Brompton Bicycle

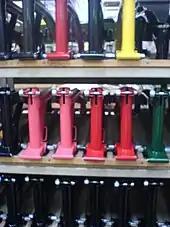
Brompton frame parts at the factory in Kew

In 1976 Andrew Ritchie founded the company, named after the Brompton Oratory, a landmark visible from his bedroom workshop where the first prototypes were built. At the time he was working as a gardener. Ritchie obtained backing from friends and sought to license the design, but after five years began manufacturing the bicycle design himself. Production ground to a halt in 1982 after which Ritchie continued to explore possibilities for continued manufacturing whilst undertaking other jobs.